Super-Villain Team-Up

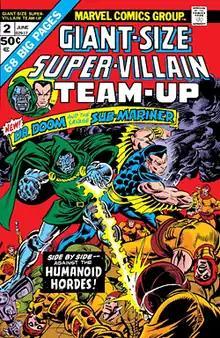
Cover of "Giant-Size Super-Villain Team-Up" #2.Art by Gil Kane and Al Milgrom.

Super-Villain Team-Up is the name of two American comic book series published by Marvel Comics. Both series featured supervillains as the protagonists.